Sakunami Station

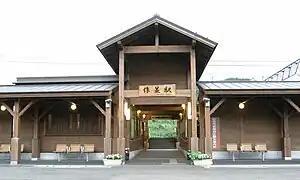
Sakunami Station, October 2009

is a railway station in Aoba-ku, Sendai, Miyagi Prefecture, Japan, operated by East Japan Railway Company (JR East).